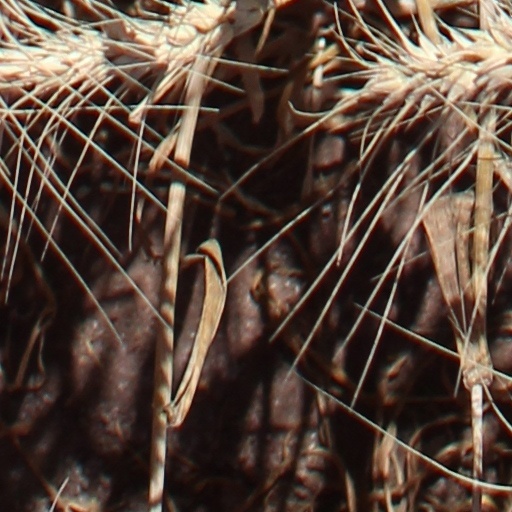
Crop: wheat